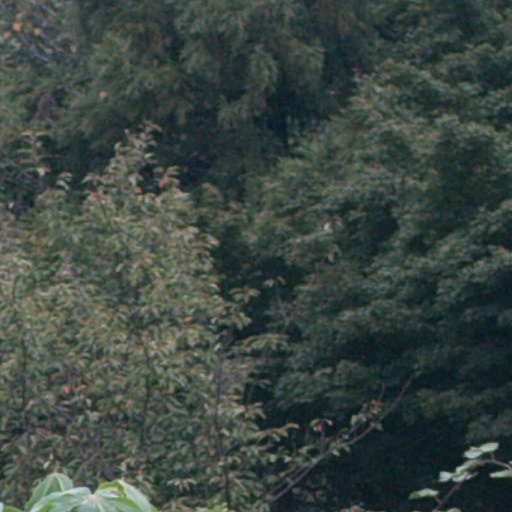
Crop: cassava